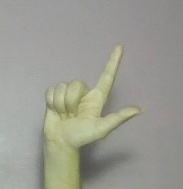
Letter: laam